Kamo River (Russia)

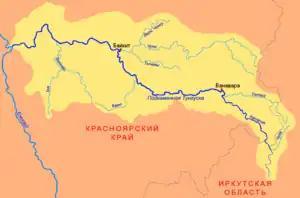
Map of the Podkamennaya Tunguska basin

The Kamo is a river in Krasnoyarsk Krai, Russia. It is a left tributary of the Podkamennaya Tunguska. The river is 339 kilometres long and its basin drains a surface of 14,500 km.